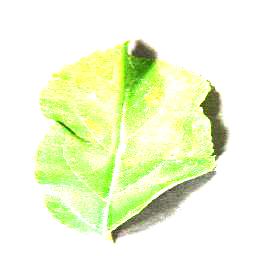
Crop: apple
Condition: cedar_rust